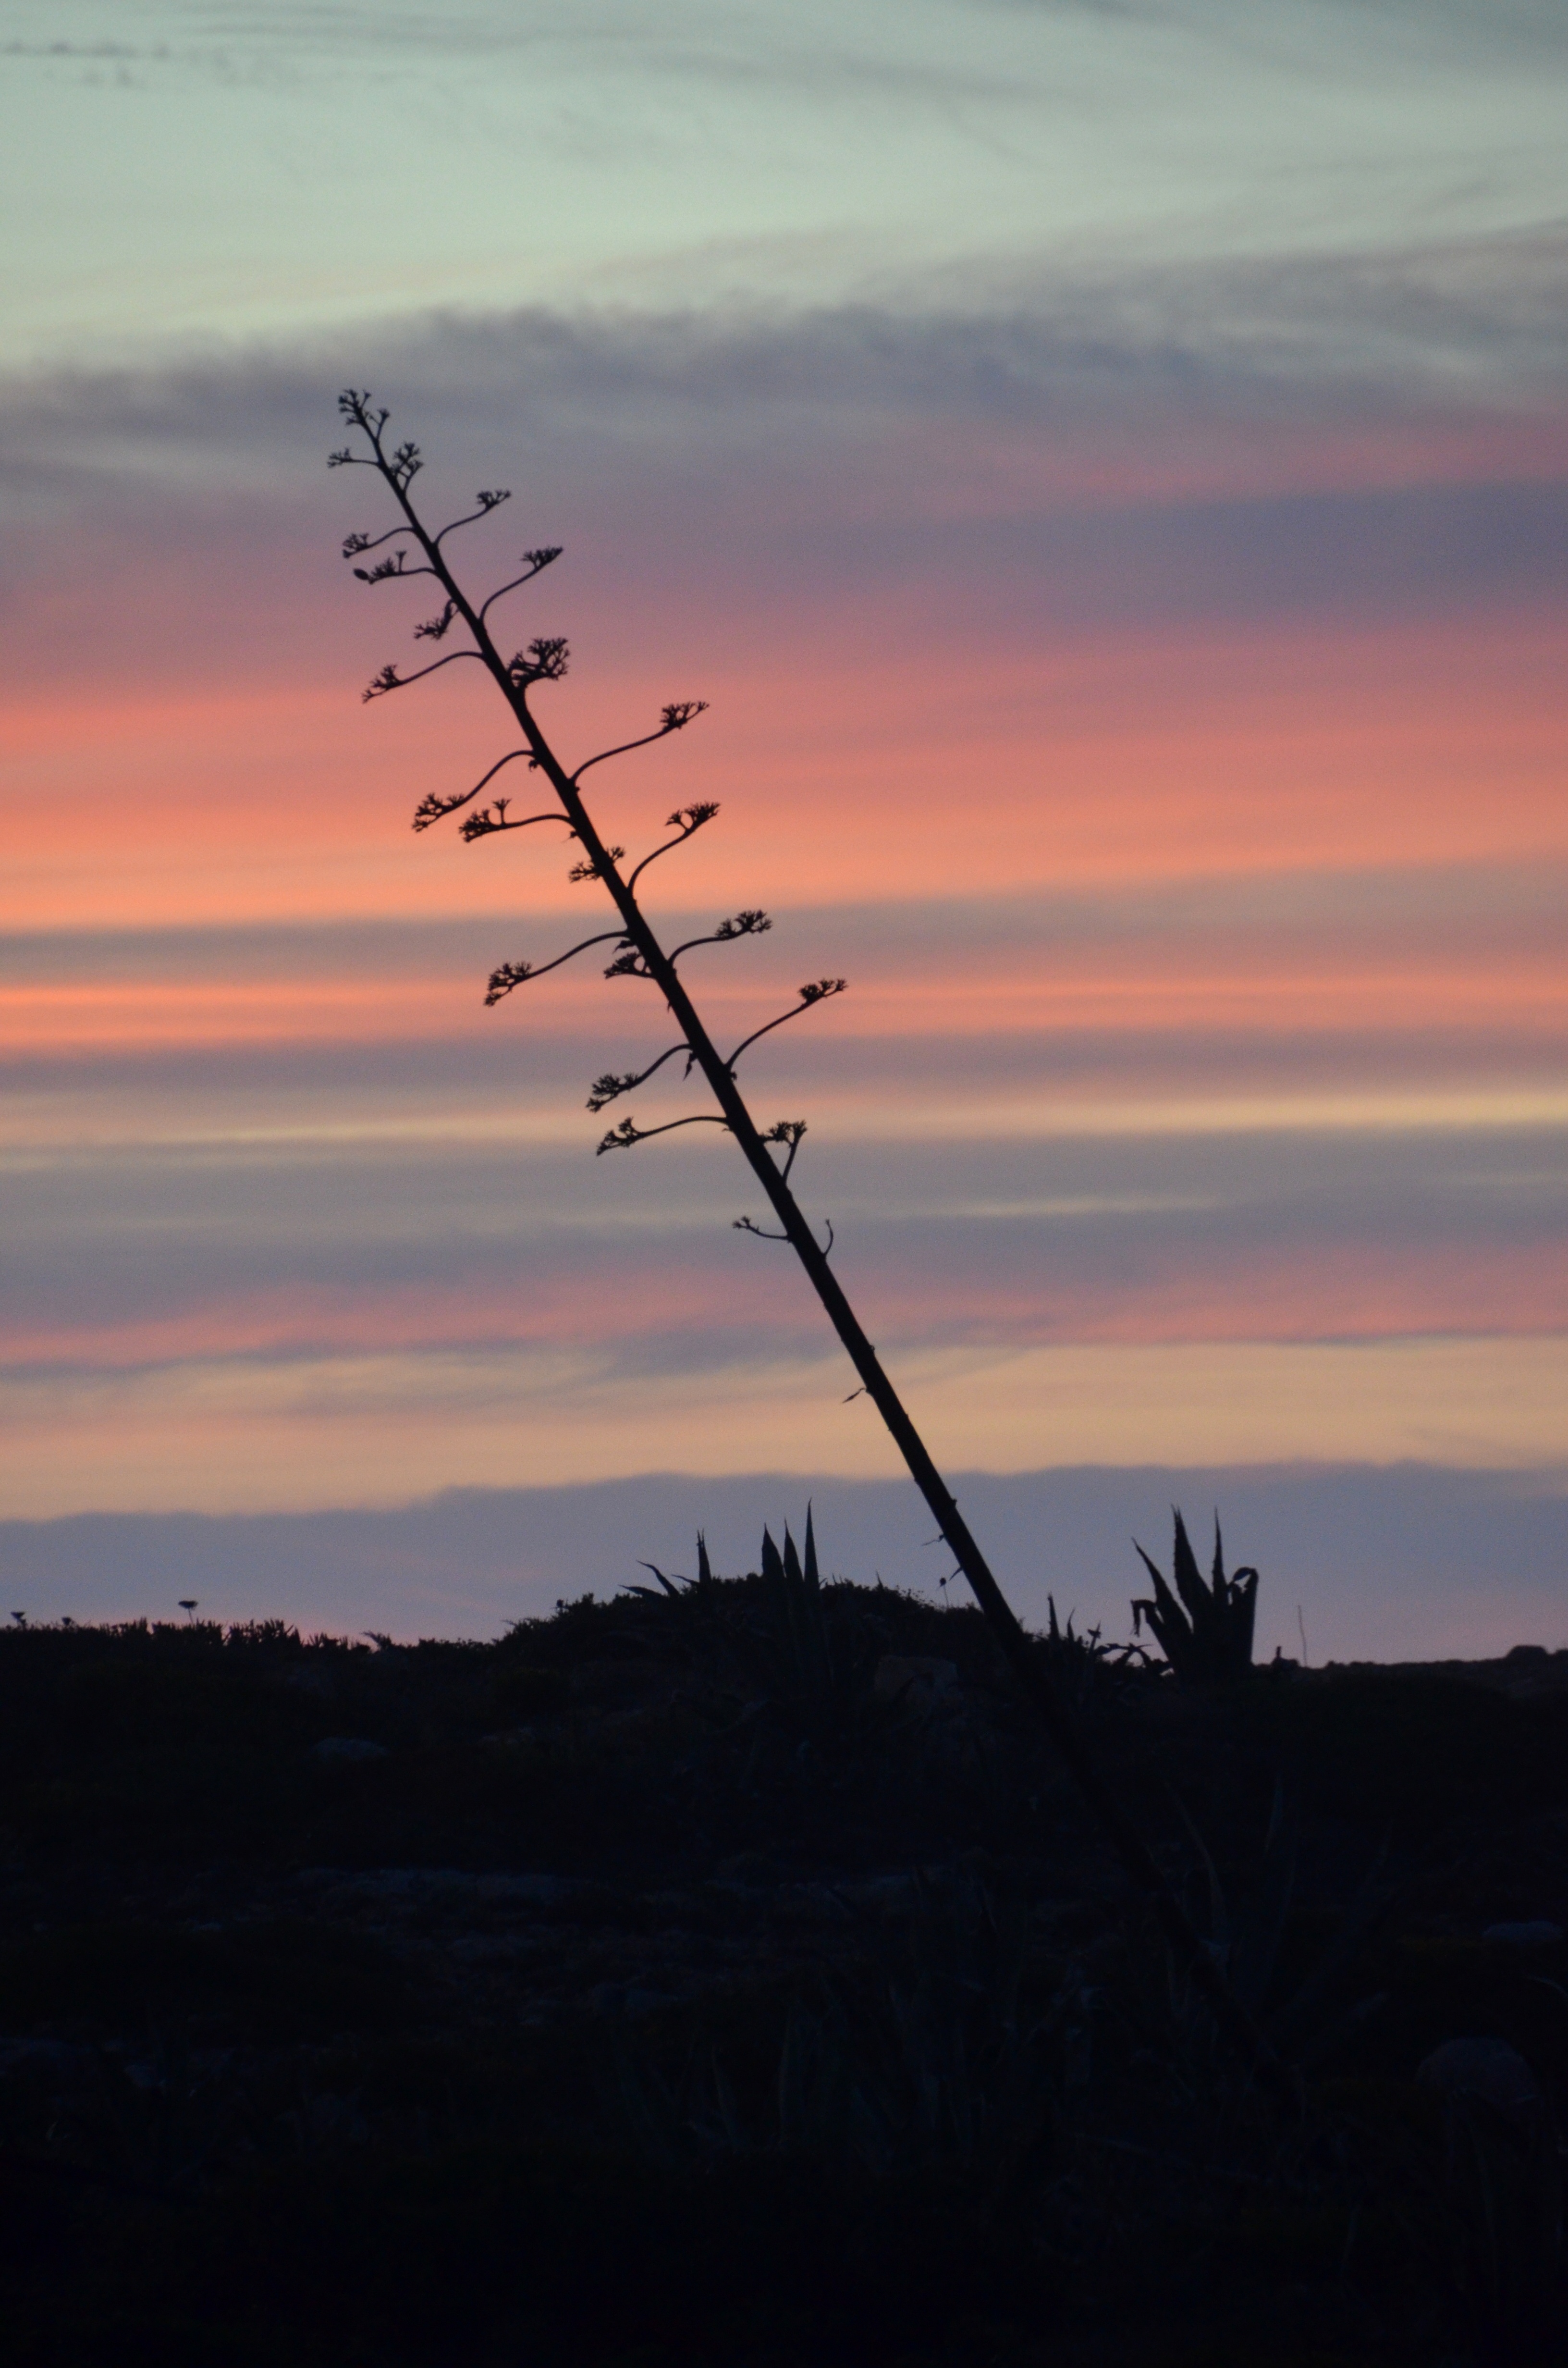
beach, sea, nature, horizon, cloud, sky, sunrise, sunset, prairie, morning, wind, dawn, dusk, evening, romantic, abendstimmung, afterglow, evening sky, atmospheric phenomenon, argave